St Peter's Church, Wallsend

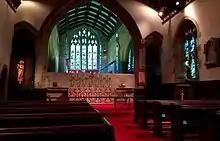
The Nave of St Peter's Church, Wallsend, facing East

No work was undertaken however until 1806, when it was realised that the schoolroom being used for public worship was neither consecrated nor licensed —meaning that marriages were not legal, the offspring of the unions illegitimate and the perpetual curate subject to serious legal penalties. A Bill was passed in the House of Commons in August 1807 in order to legitimise the marriages and their offspring, and to authorise the construction of a new church. The foundation stone of what would be a Georgian 'preaching box' was laid in November 1807 and the burial ground was consecrated in 1809. Major alterations were made in 1892 to give the church its current form.